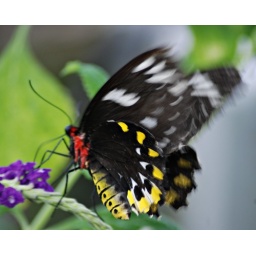
yellow and black spotted butterfly in motion 3+ 8x10